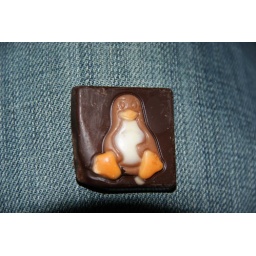
Tux (mascotte van Linux) in chocolade vorm! :D Gekregen van een vriend. Gemaakt door een banketbakker. Verkrijgbaar in diverse houdingen ook, klaarblijkelijk.